Lord of the World

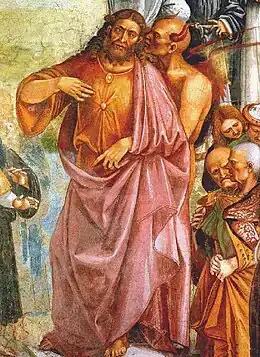
Antichrist and the Devil. Detail from the "Deeds of the Antichrist" fresco by Luca Signorelli, c. 1501.

While Oliver is away, Mrs. Brand takes a sudden turn for the worse. Ignoring Mabel's sermons against Christianity, Mrs. Brand pleads for Franklin to be summoned. Oliver returns home to find that his mother died an hour before. Mrs. Brand had continued to scream for a priest as long as she was able to speak, but Mabel had her involuntarily euthanised, knowing that her husband would desire it. Although saddened by her death, Oliver tells Mabel that she did the right thing.